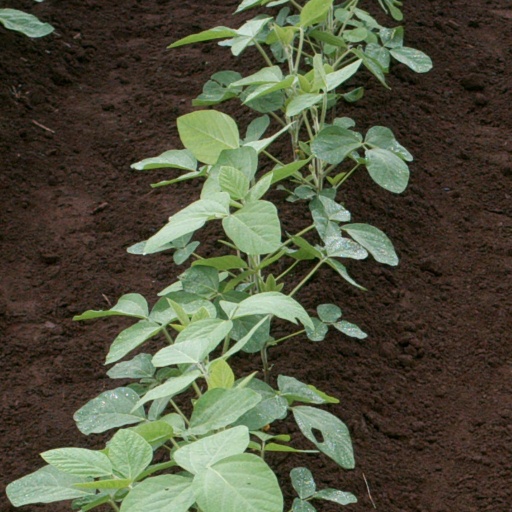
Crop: soybean